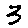
Label: 3